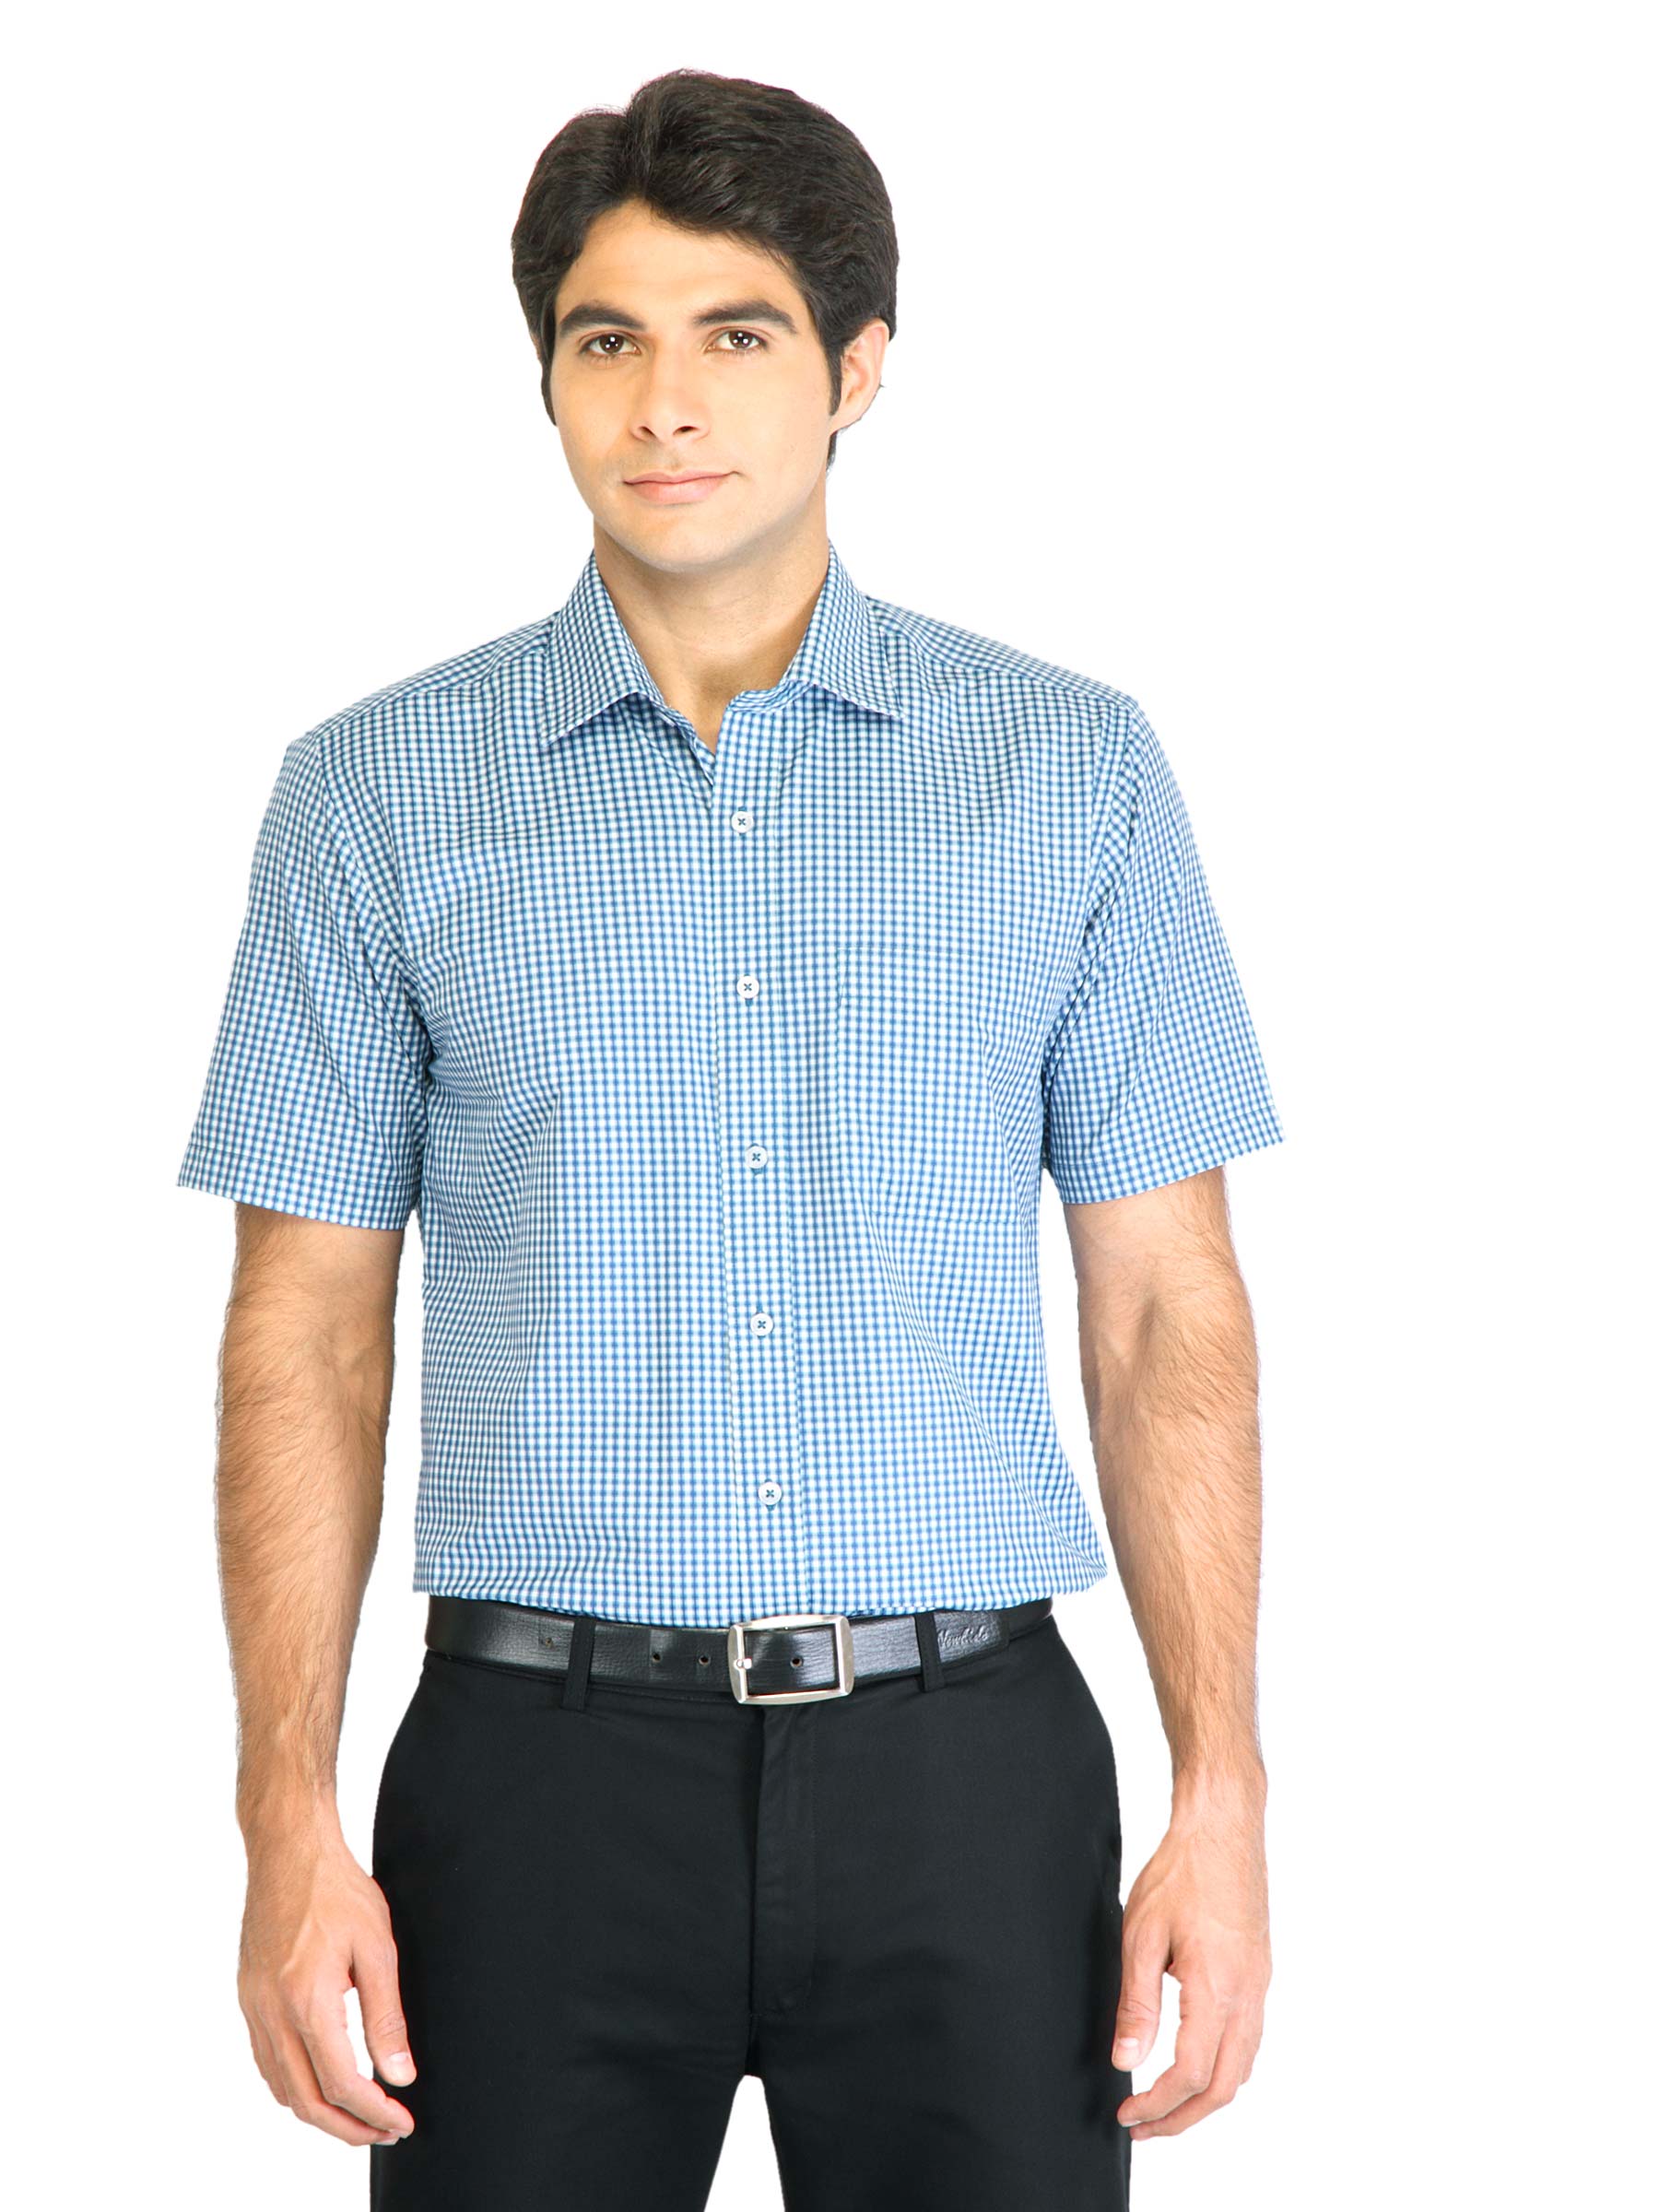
Peter England Men Check Blue Shirt
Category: Apparel / Topwear / Shirts
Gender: Men
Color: Blue
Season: Fall 2011
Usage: Formal